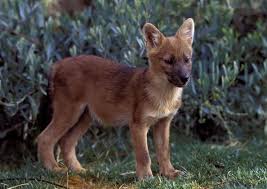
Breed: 209-n000043-dhole